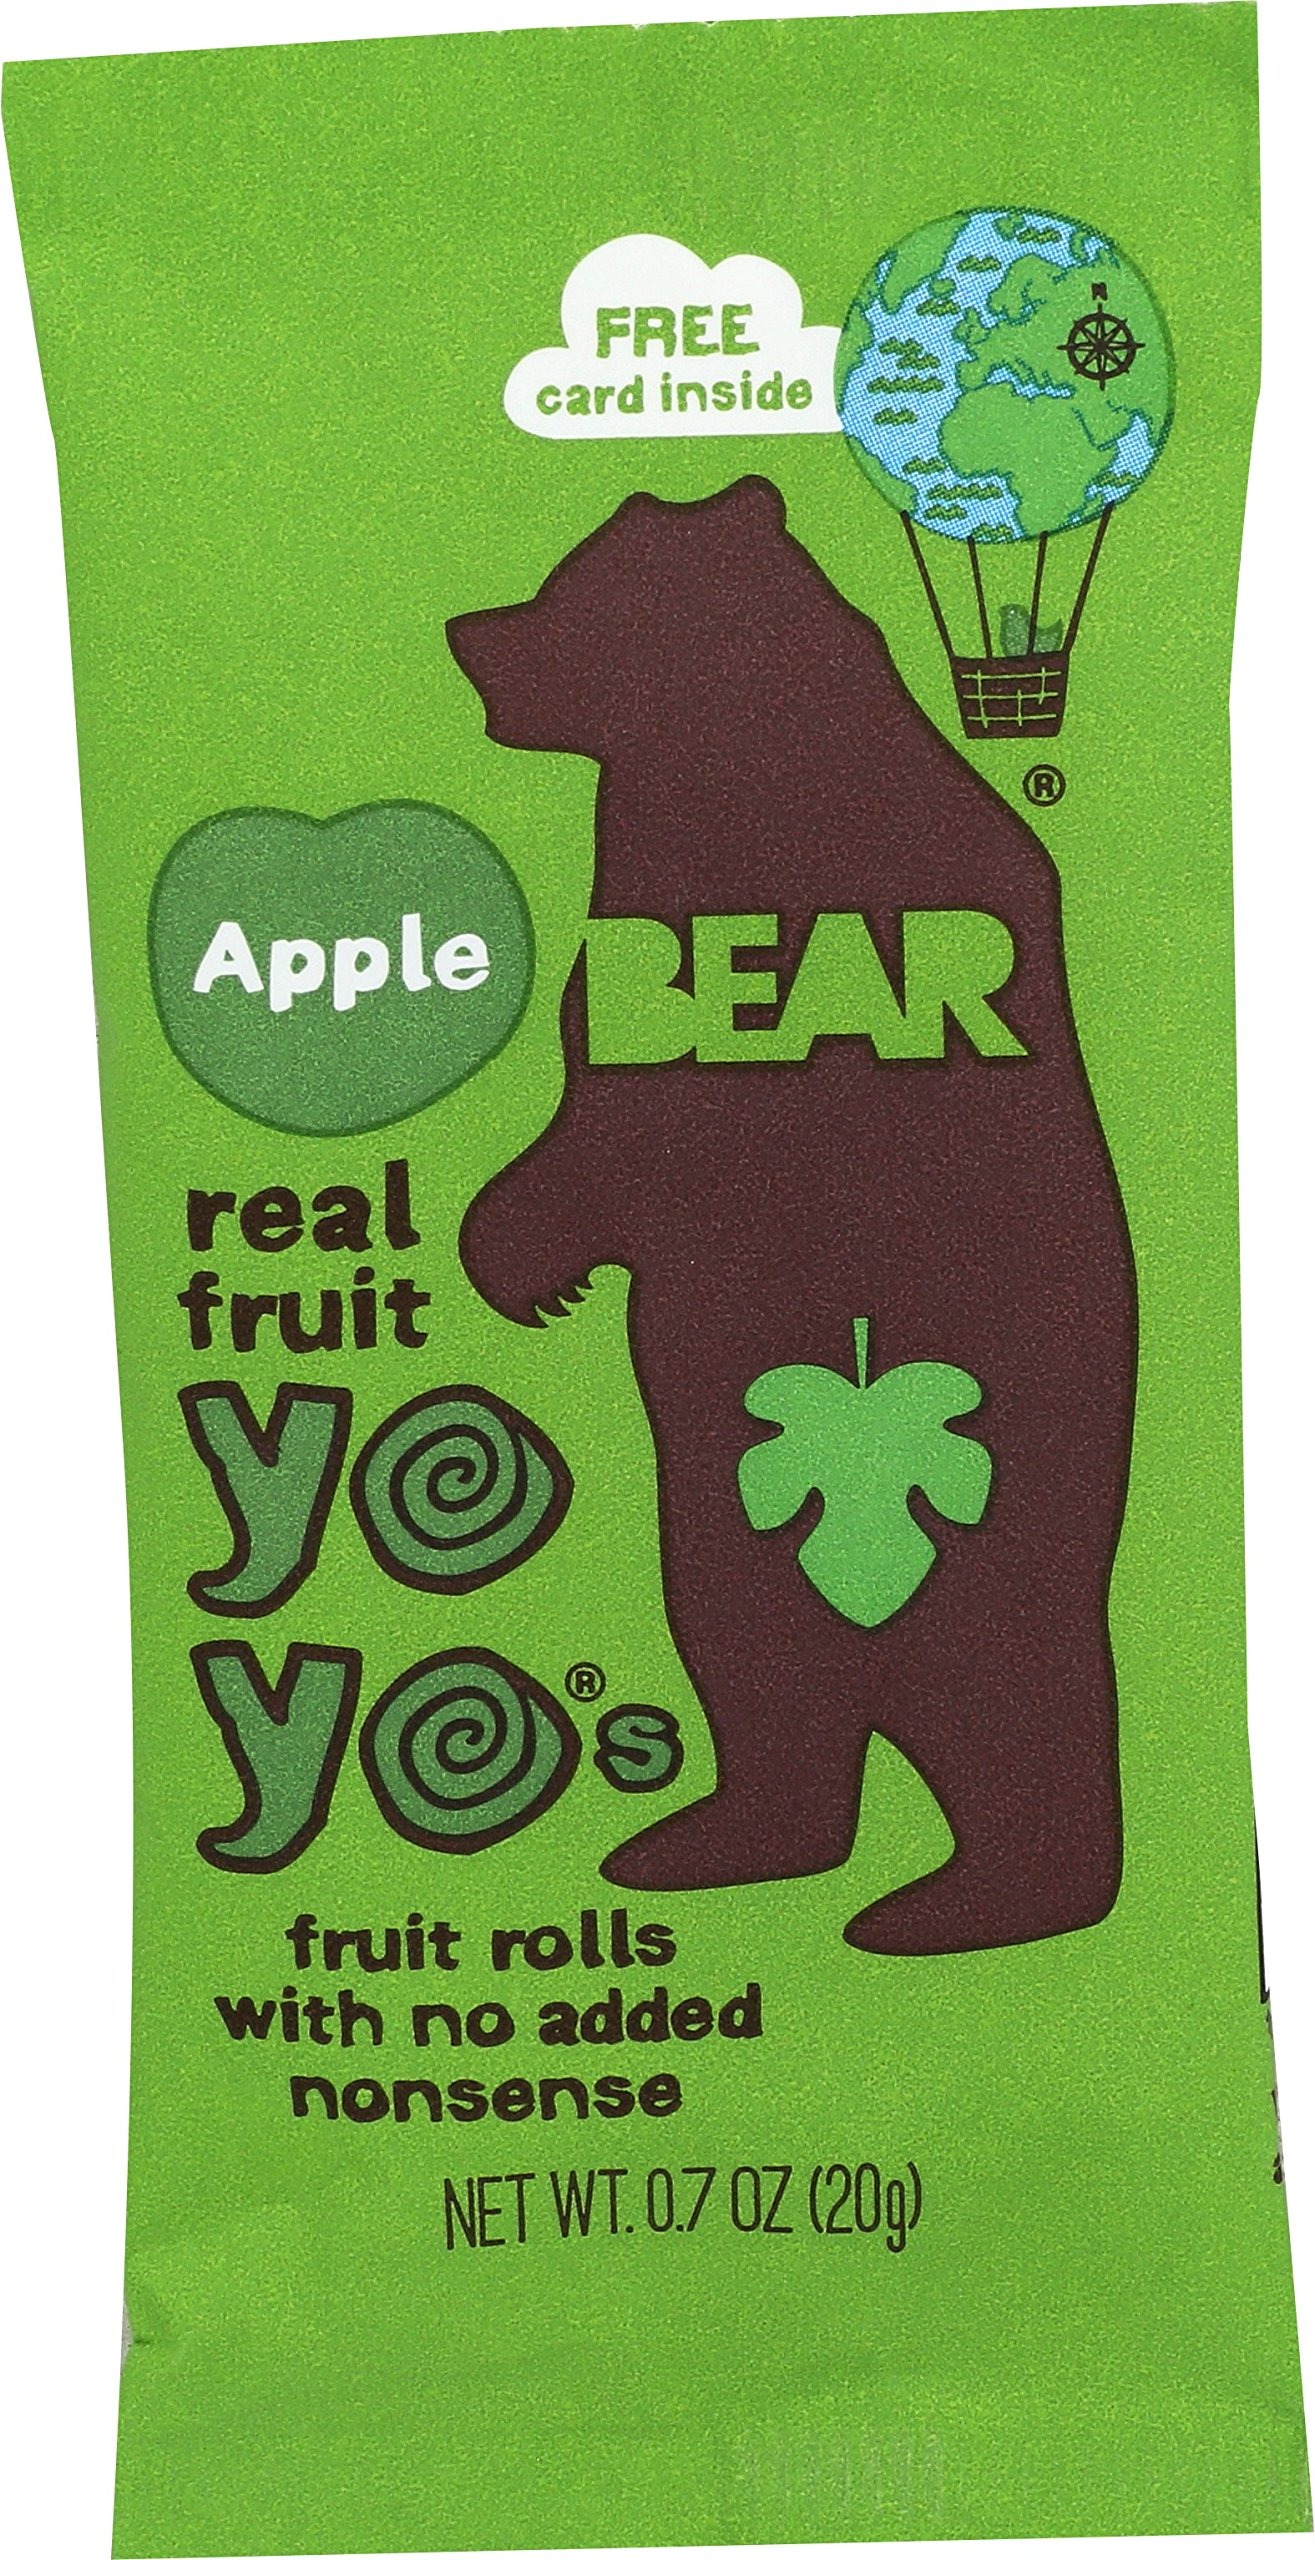
Item Name: Bear Fruit Roll Apple Single, 0.7 oz
Bullet Point 1: Product Type:Grocery
Bullet Point 2: Item Package Dimension:0.7 cm L X 6.7 cm W X14.6 cm H
Bullet Point 3: Item Package Quantity:1
Bullet Point 4: Country Of Origin: United Kingdom
Value: 0.7055
Unit: Ounce

Price: 6.03